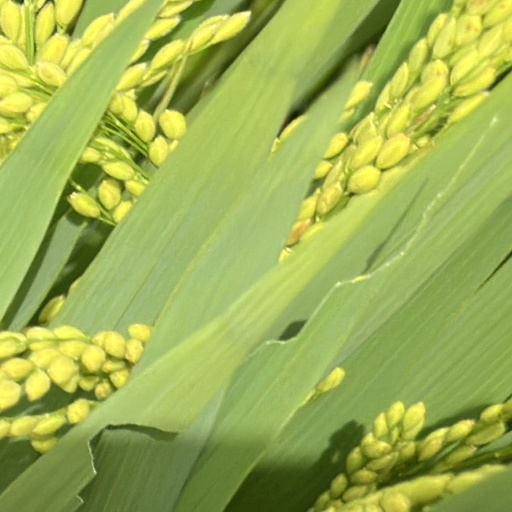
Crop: rice